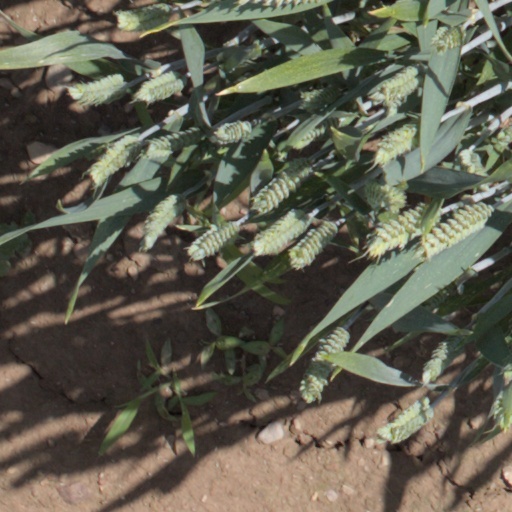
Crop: wheat